Jim Jarmusch

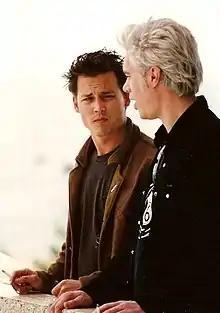
Johnny Depp (left) with Jarmusch at the Cannes Film Festival in 1995

In 1995, Jarmusch released "Dead Man", a period film set in the 19th century American West starring Johnny Depp and Gary Farmer. Produced at a cost of almost $9 million with a high-profile cast including John Hurt, Gabriel Byrne and, in his final role, Robert Mitchum, the film marked a significant departure for the director from his previous features. Earnest in tone in comparison to its self-consciously hip and ironic predecessors, "Dead Man" was thematically expansive and of an often violent and progressively more surreal character. The film was shot in black and white by Robby Müller, and features a score composed and performed by Neil Young, for whom Jarmusch subsequently filmed the tour documentary "Year of the Horse", released to tepid reviews in 1997.